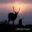
Label: deer